Groß Kreutz

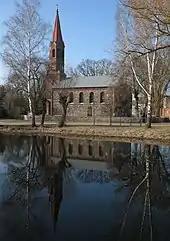
Church in Bochow

Groß Kreutz is a municipality in the Potsdam-Mittelmark district, in Brandenburg, Germany.